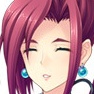
Portrait style: Anime Portrait